Wilderness Foundation UK

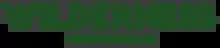

The Wilderness Foundation UK is a British charity focused on promoting environmental conservation and environmental education. It operates initiatives such as community allotments, school visits, extra-curricular programs, and nature therapy. The charity collaborates with vulnerable young people and adults, bringing thousands of people into contact with nature each year. It is part of Wilderness Foundation Global, a group of organisations that does similar conservation work in different parts of the world.